Mangga Dua, Jakarta

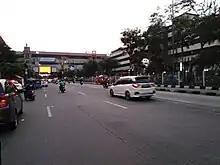
Main avenue of Mangga Dua

Mangga means mango in Indonesian language. It is believed that there were plenty of mango as well as other fruit trees in the area. Formerly a "Kampung Mangga Dua" was originally inhabited around the 18th century. Then gradually the area became a settlement of immigrants. During colonial period the area was mainly inhabited by those, who had affairs with the VOC and the Dutch East Indies government.